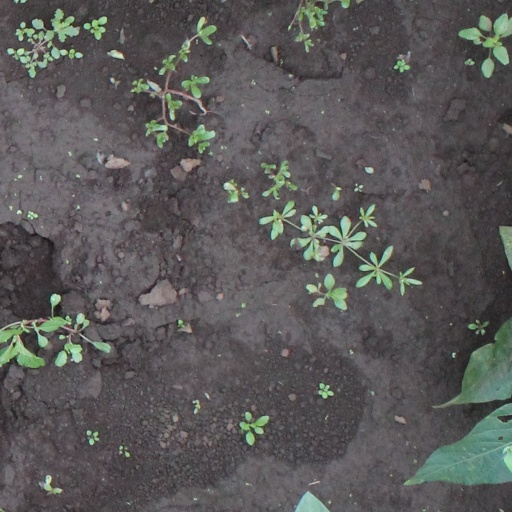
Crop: soybean